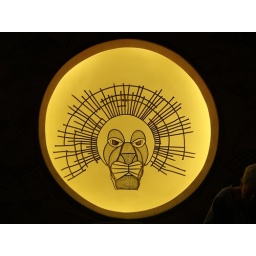
A very cool wall lamp in the DAKL gift shop.